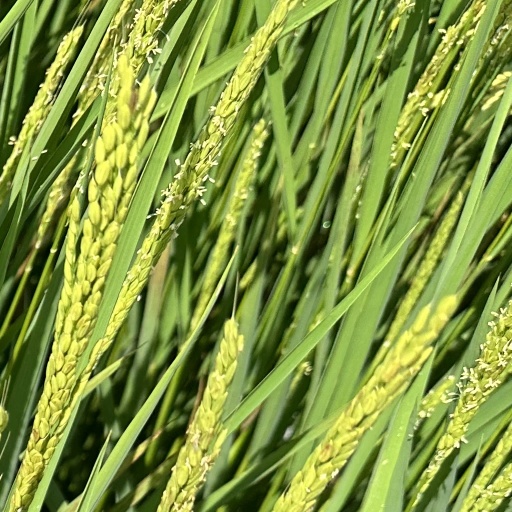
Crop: rice